Kosinj

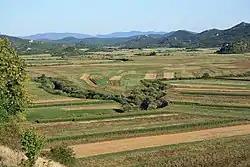
Kosinj Valley

Kosinj, also known as Kosinj Valley, is a hilly region in Perušić municipality, Lika-Senj County, Croatia. It contains three villages: Gornji Kosinj and Donji Kosinj, which are connected by the Kosinj Bridge on the Lika river, and Bakovac Kosinjski. The population of the villages is 752 according to the 2011 census.